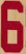
Number: 6